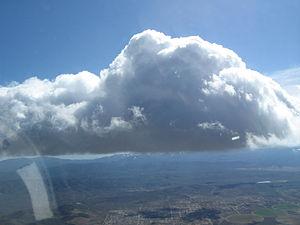
Gros nuage associé à un rotor au-dessus de Minden.
Un rotor est un mouvement tourbillonnaire de l'air associé à des ondes orographiques. Il est localisé sous la partie laminaire et peut donner lieu à des turbulences extrêmement violentes qui peuvent briser un aéronef. Il est souvent matérialisé par des cumulus fractus.